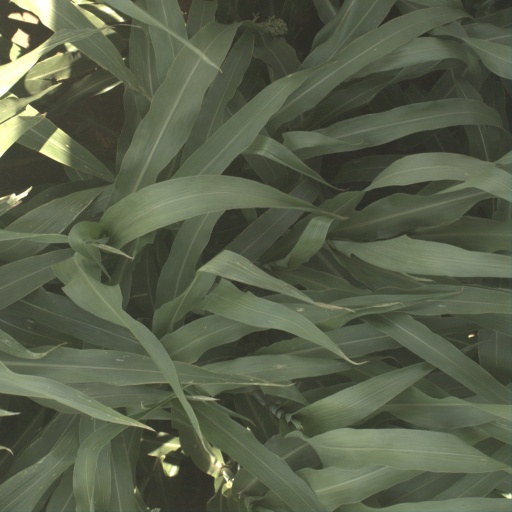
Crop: sorghum